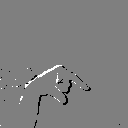
ASL letter: q